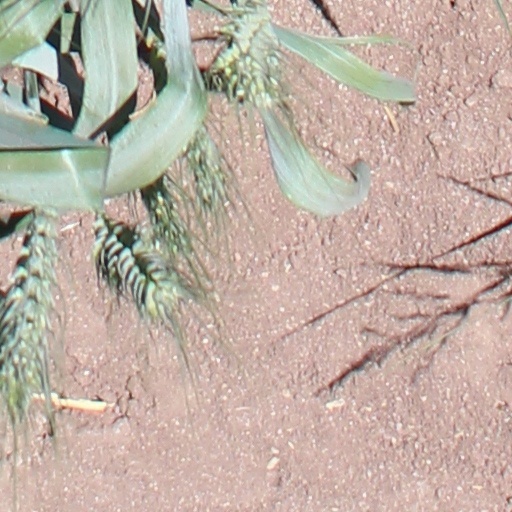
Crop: wheat